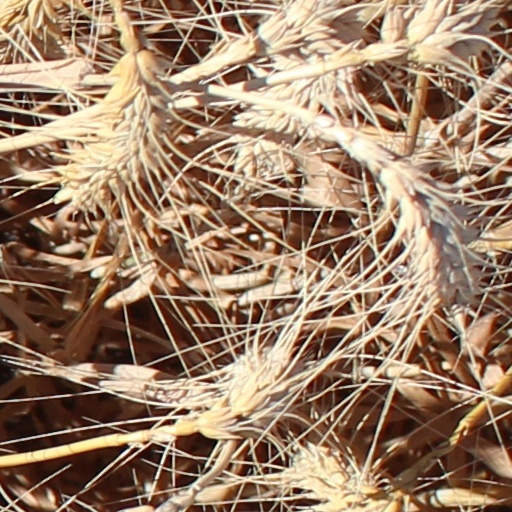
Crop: wheat